Andrei Korshunov

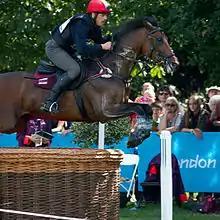
Andrei Korshunov and Fabiy competing at the 2012 Summer Olympics in London.

Andrei Korshunov is a Russian equestrian. At the 2012 Summer Olympics he competed in the Individual eventing competition.